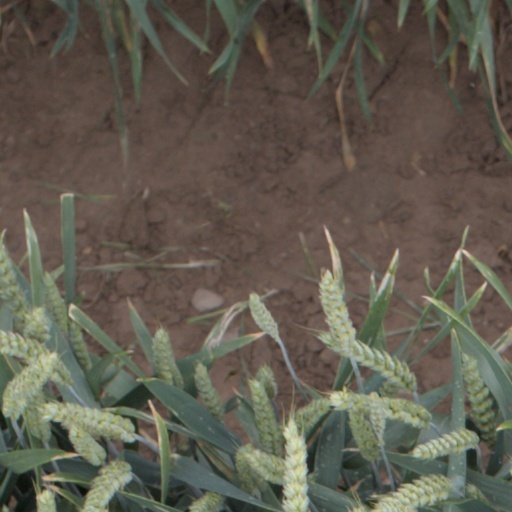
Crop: wheat